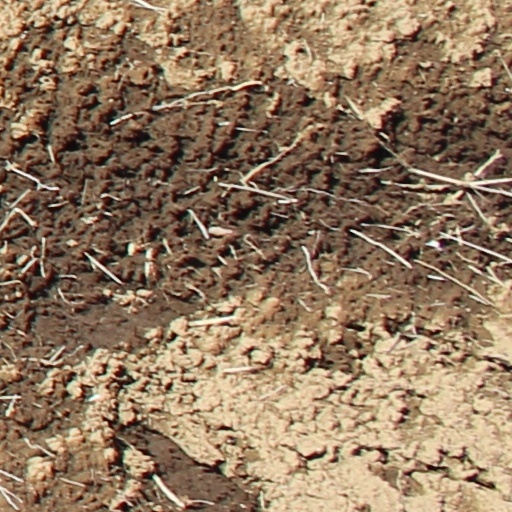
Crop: wheat